Cambodian art

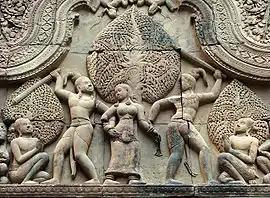
A stone carving at Banteay Srei of goddessTilottama, an Angkorian temple consecrated in 967 CE.

The history of Cambodian art stretches back centuries to ancient times, but the most famous period is undoubtedly the Khmer art of the Khmer Empire (802–1431), especially in the area around Angkor and the 12th-century temple-complex of Angkor Wat, initially Hindu and subsequently Buddhist. After the collapse of the empire, these and other sites were abandoned and overgrown, allowing much of the era's stone carving and architecture to survive to the present day. Traditional Cambodian arts and crafts include textiles, non-textile weaving, silversmithing, stone carving, lacquerware, ceramics, wat murals, and kite-making.